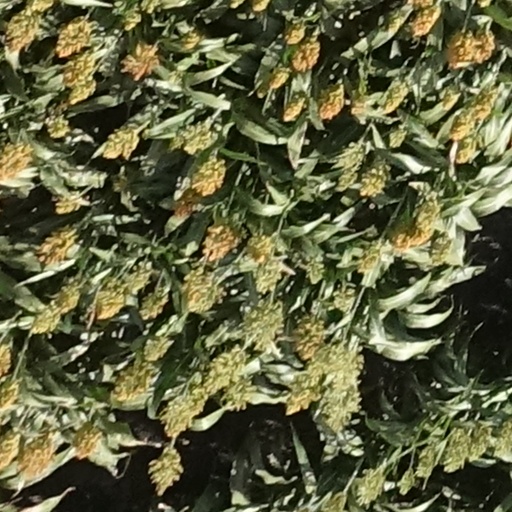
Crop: sorghum